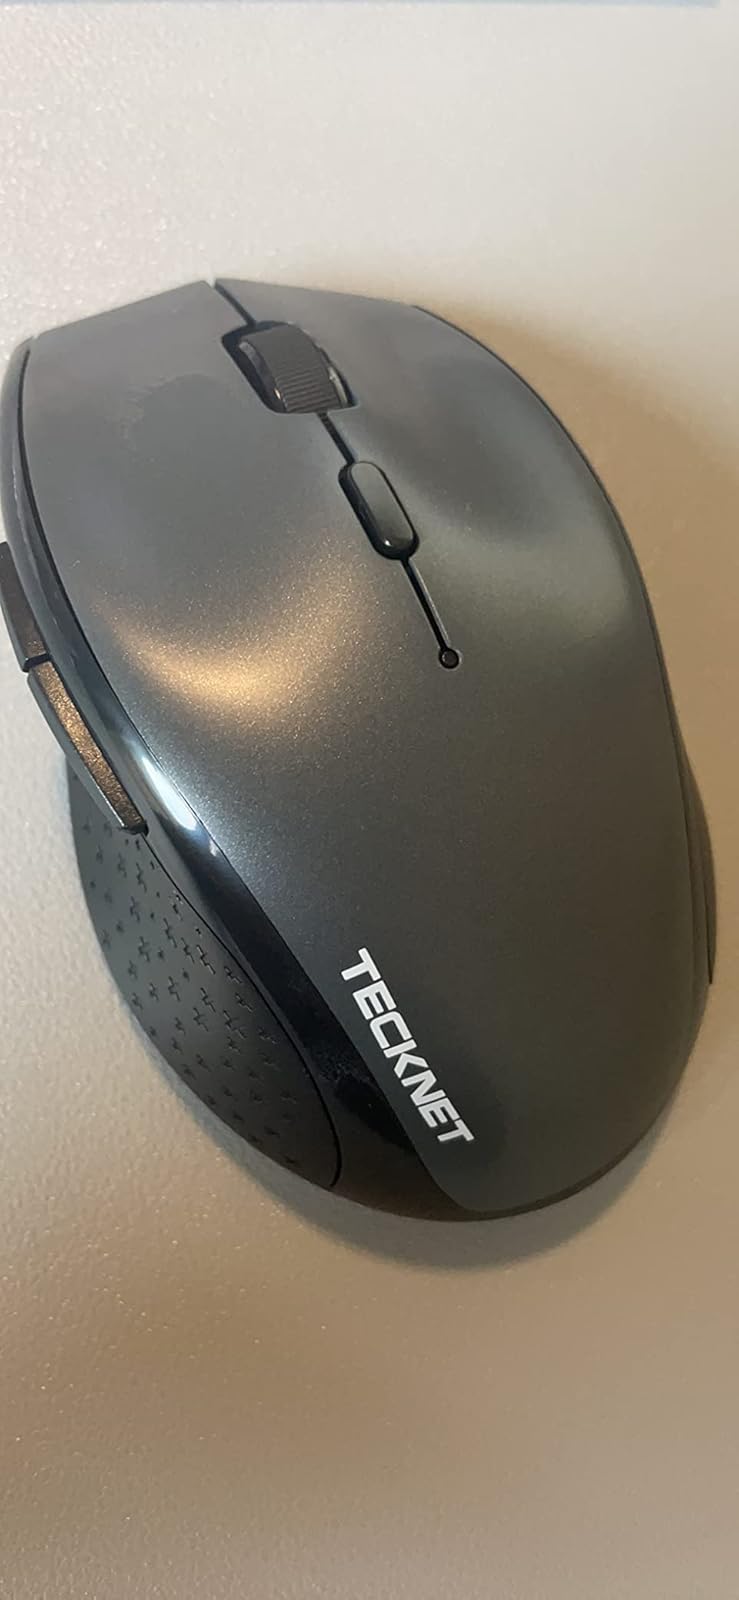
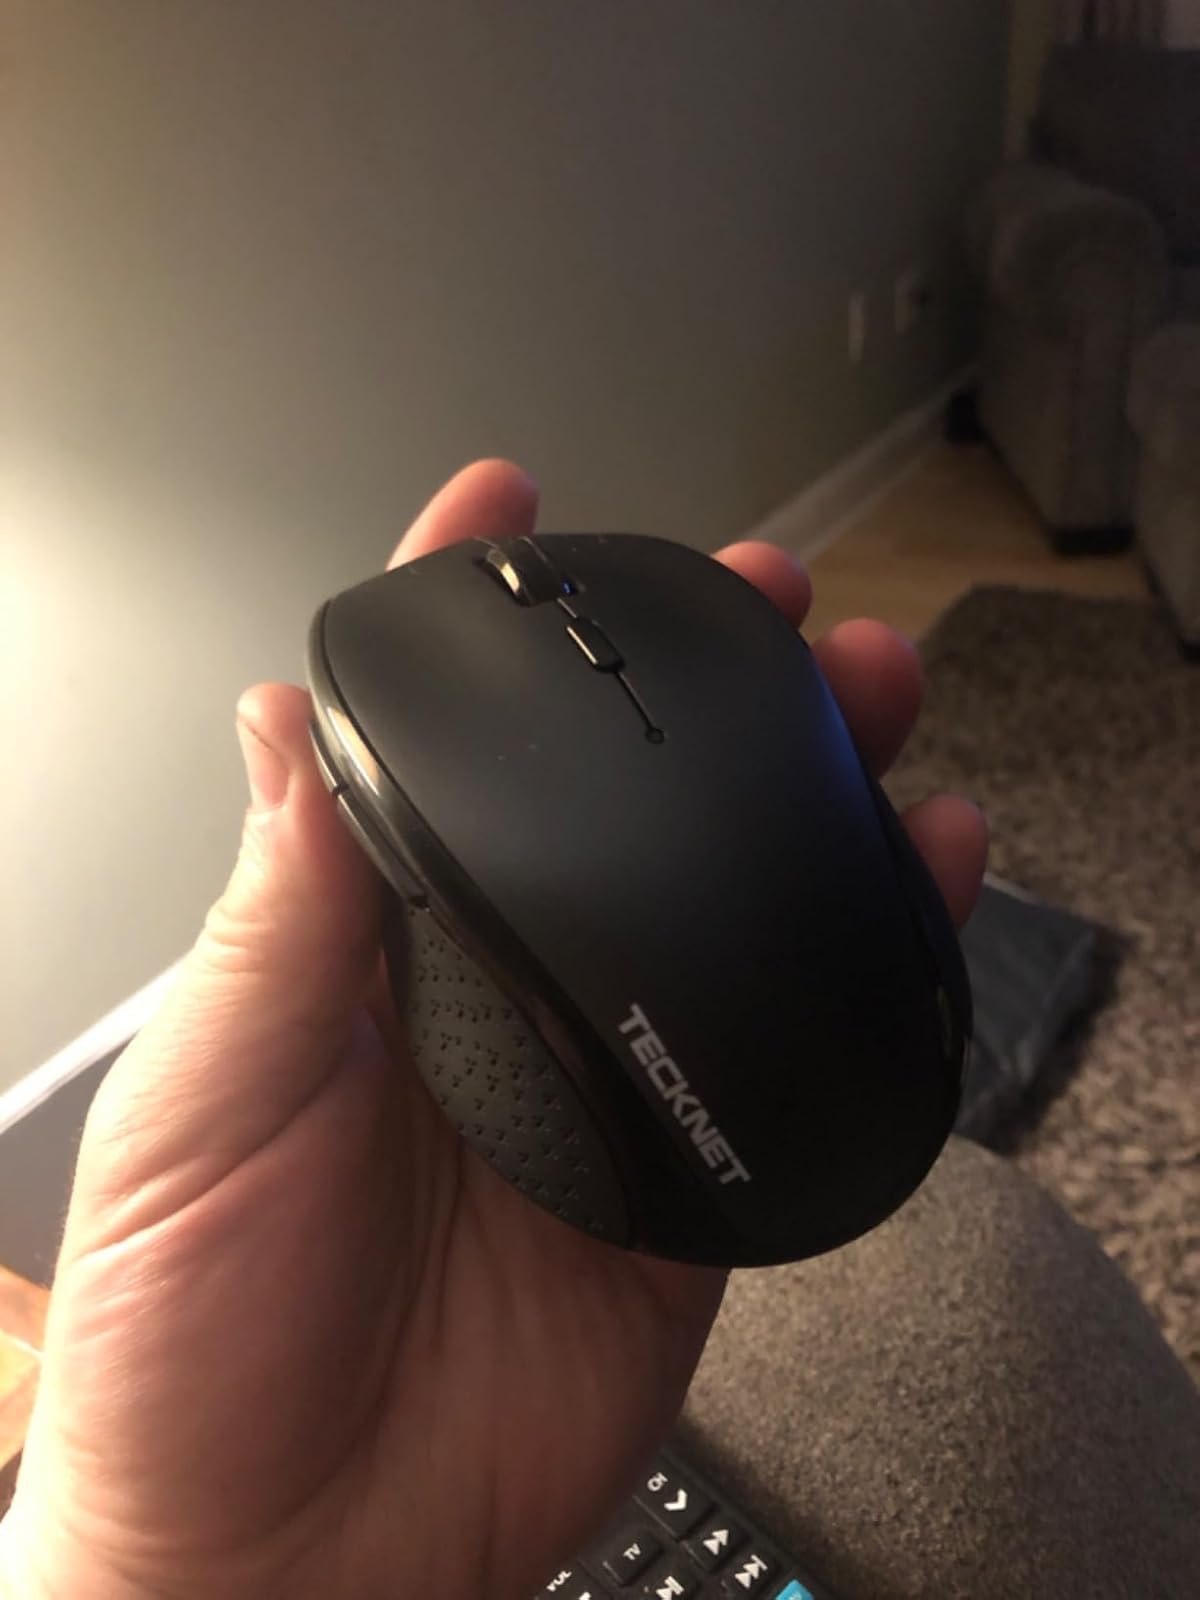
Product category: mouse
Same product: yes